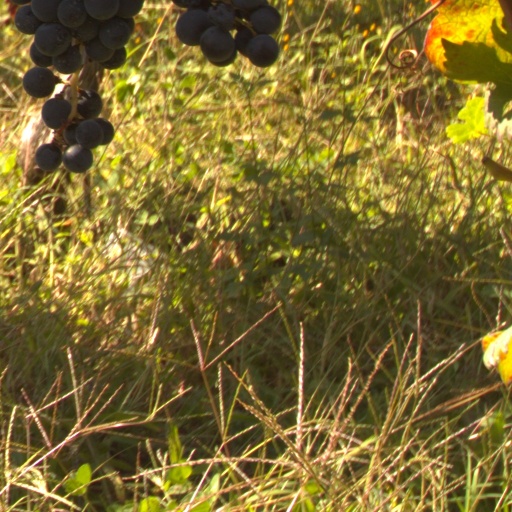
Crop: grape